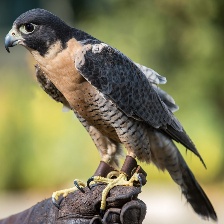
Species: PEREGRINE FALCON
Scientific name: FALCO PEREGRINUS